Gert Handberg

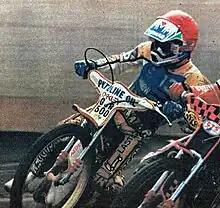
Handberg in 1993

Gert Handberg (born 30 May 1969 in Brædstrup) is a Danish former international motorcycle speedway rider. He earned 20 caps for the Denmark national speedway team.